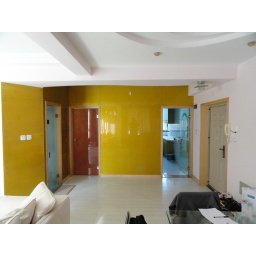
3 doors...loo/bathing area on left, bedroom right in front n kitchen on right...